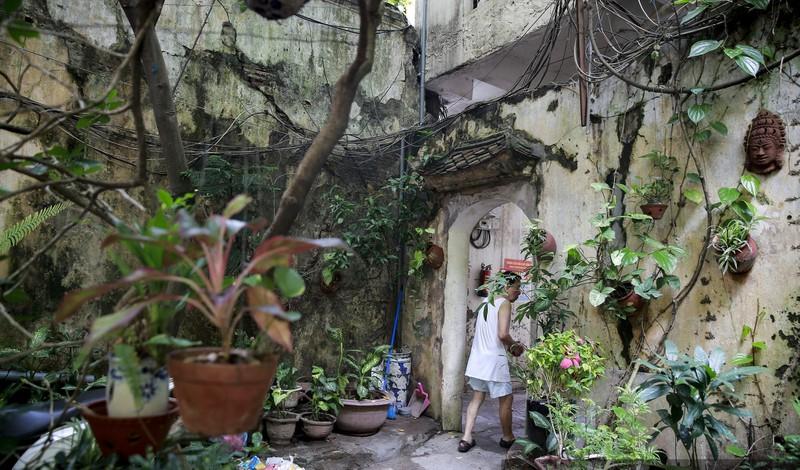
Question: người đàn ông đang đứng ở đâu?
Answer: người đàn ông đang đứng ở lối vào khu vườn